Prabhat Kumar Mukhopadhyay

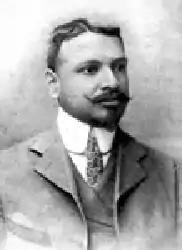

Prabhat Kumar Mukhopadhyay (3 February 1873–5 April 1932) was a Bengali writer. He was born at Dhatrigram in present-day Purba Bardhaman district, West Bengal at his maternal uncle's house. His native place was Gurap in Hooghly district, West Bengal.